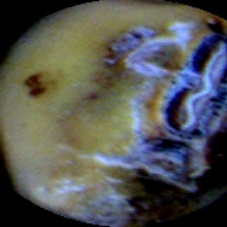
Label: Spotted